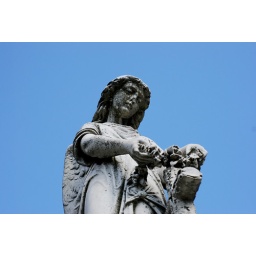
Atop the monument for Johnnie Burg, a boy killed by a circus train in 1887.